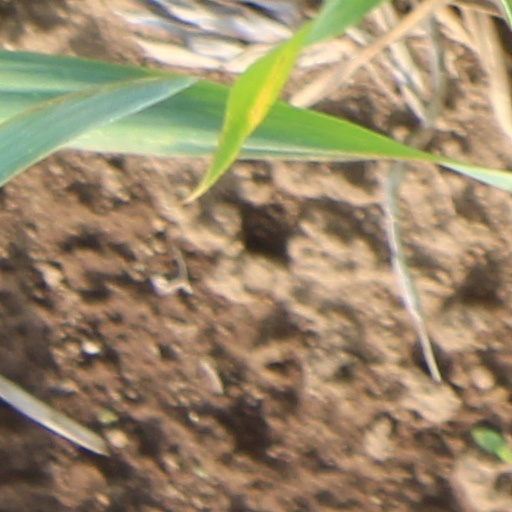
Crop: wheat